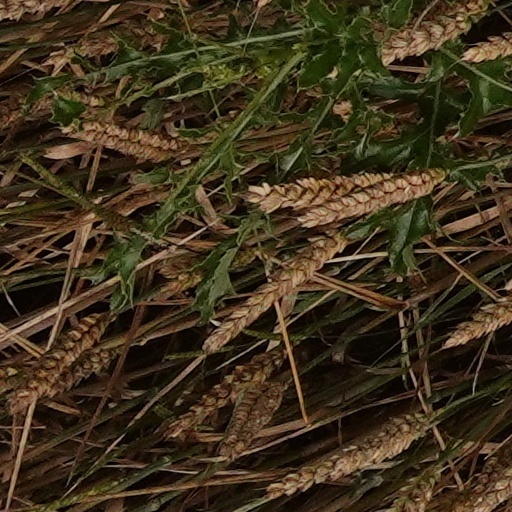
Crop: wheat